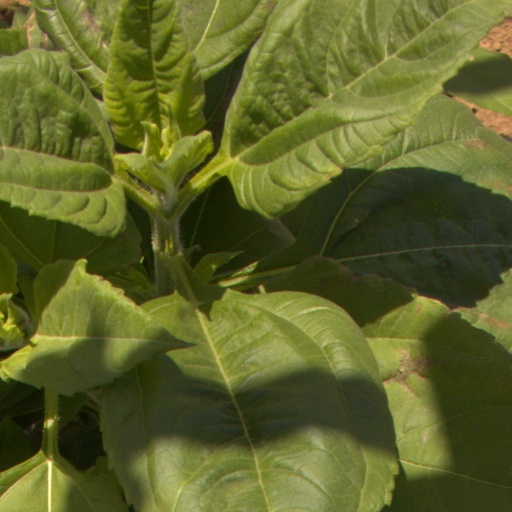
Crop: Jerusalem artichoke